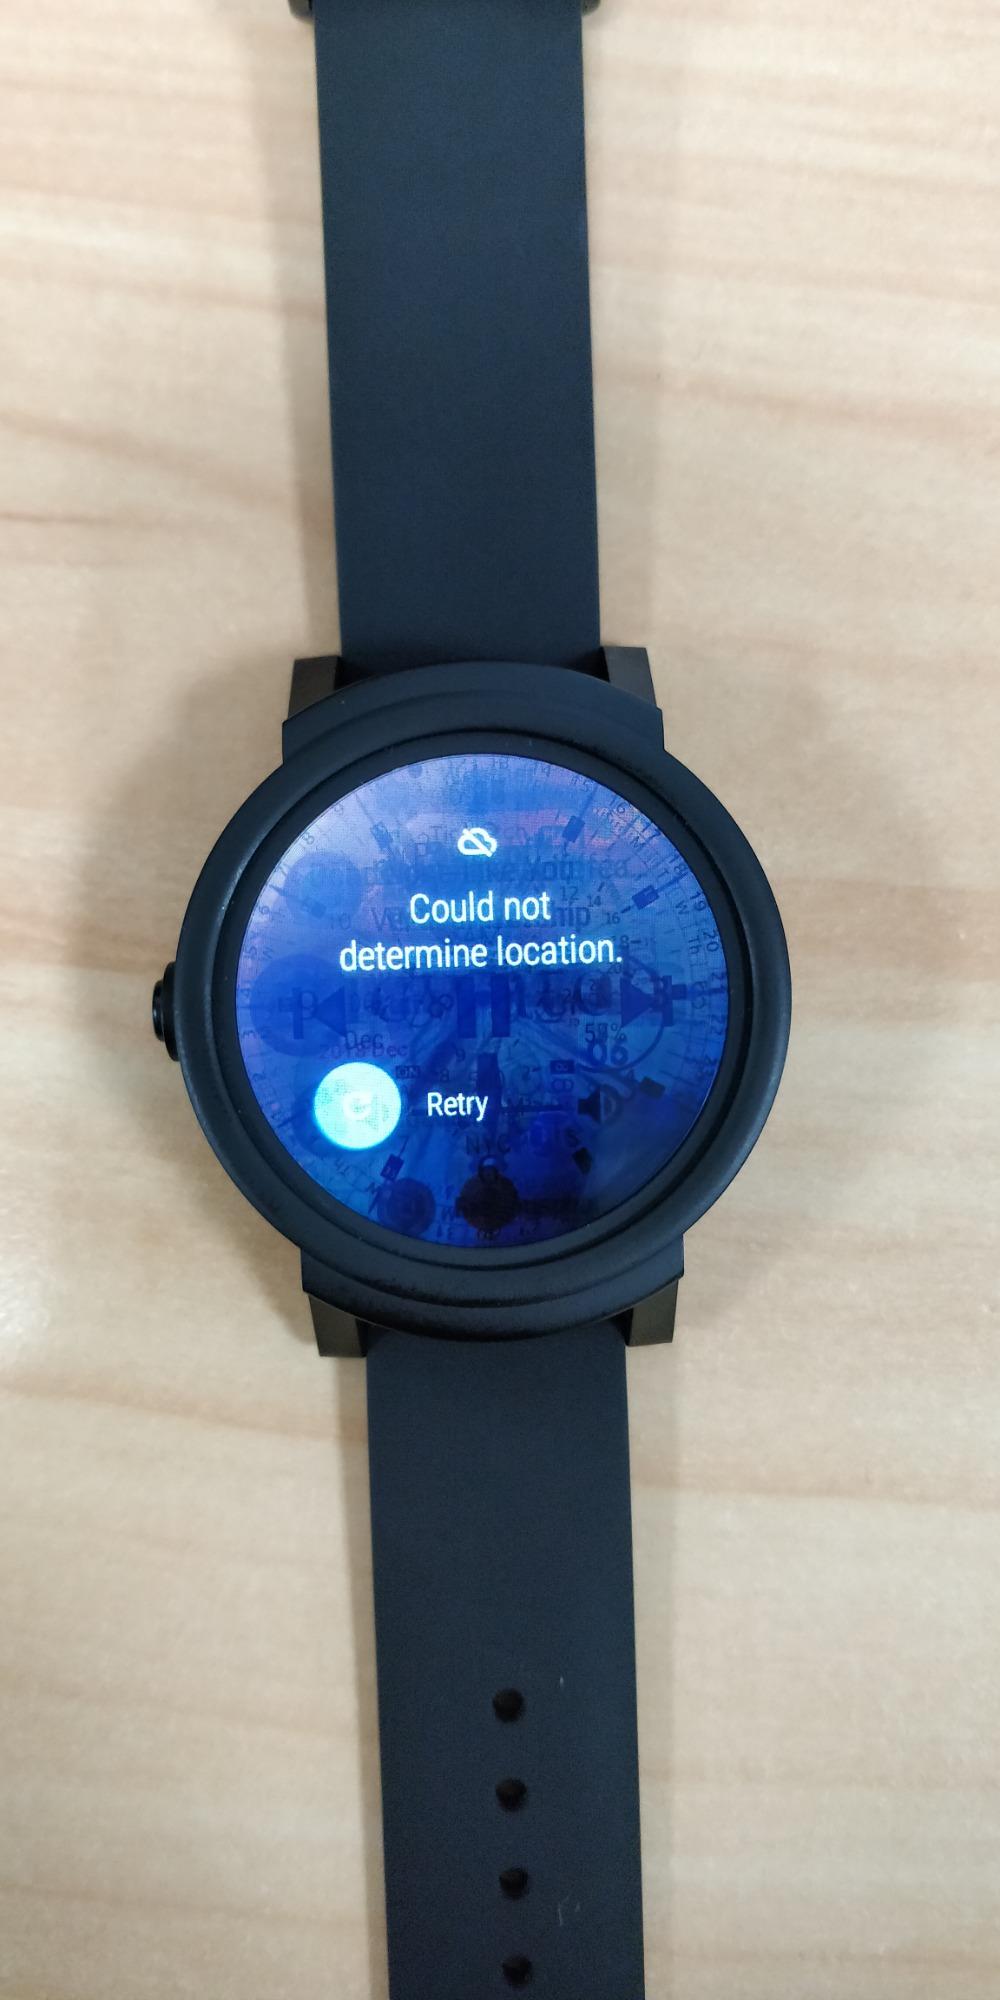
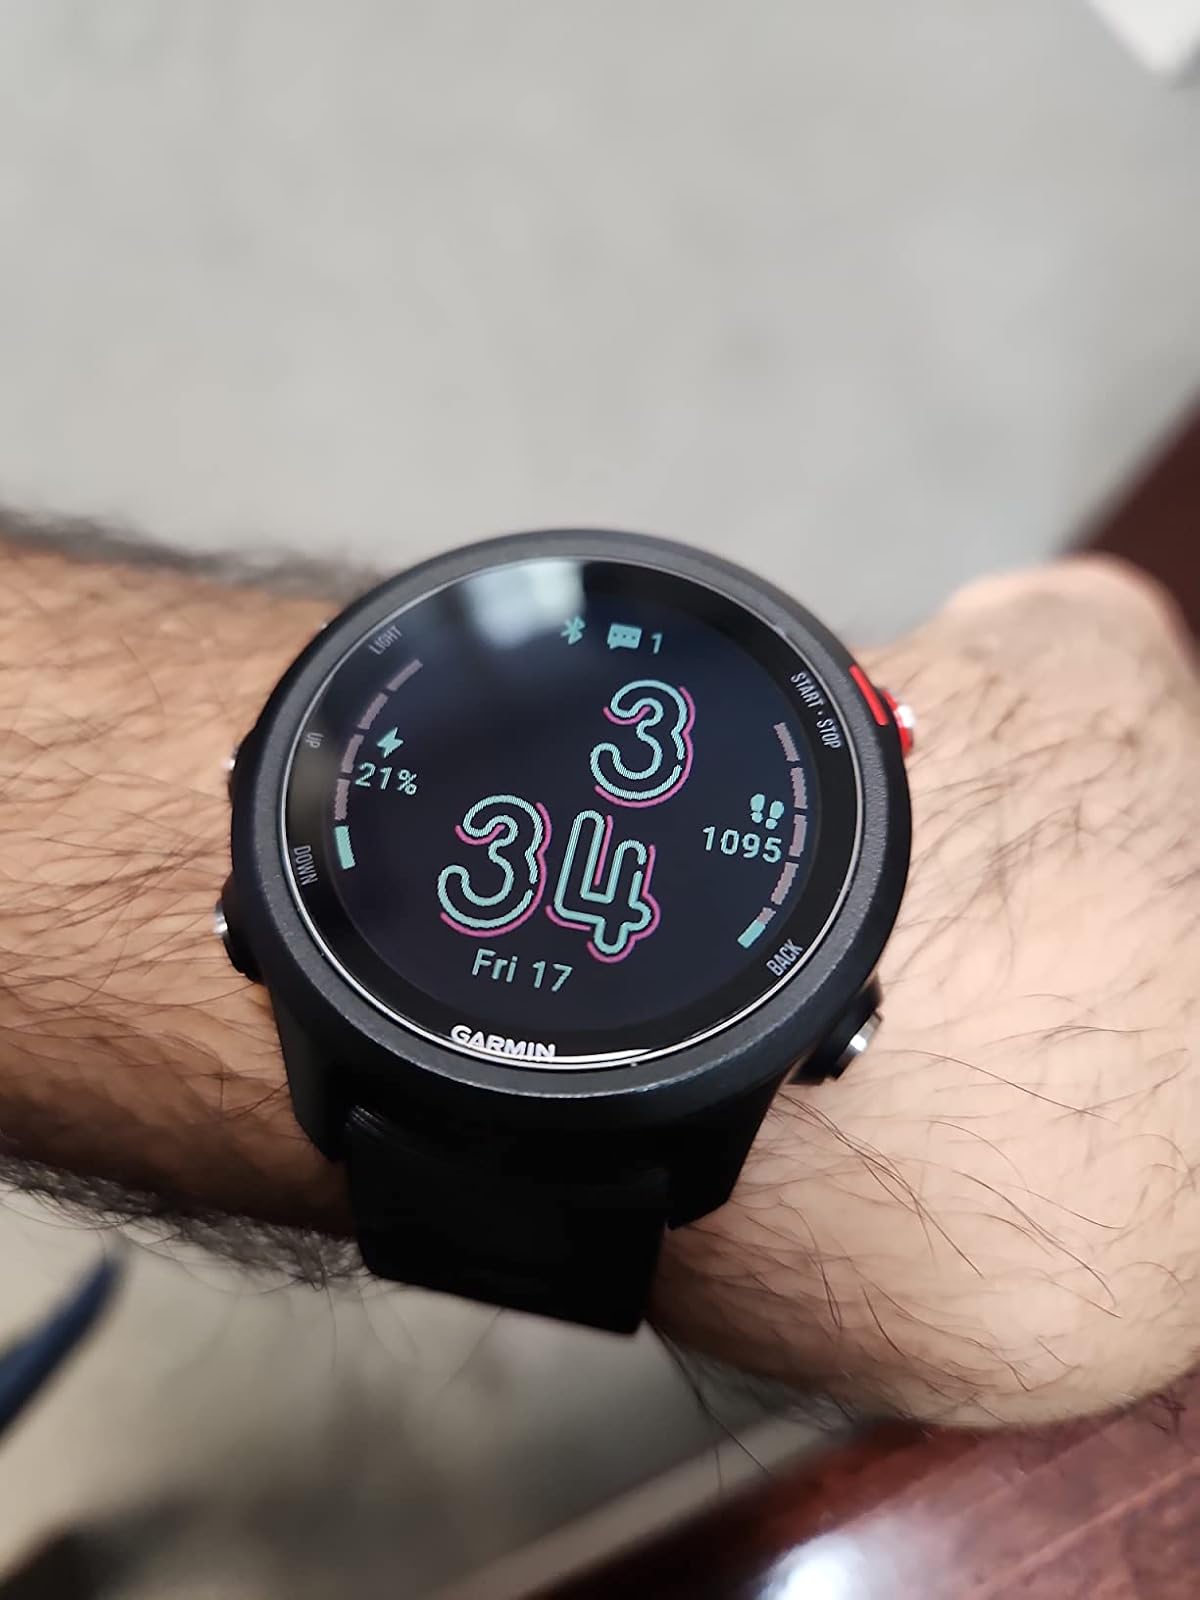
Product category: smartwatch
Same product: no